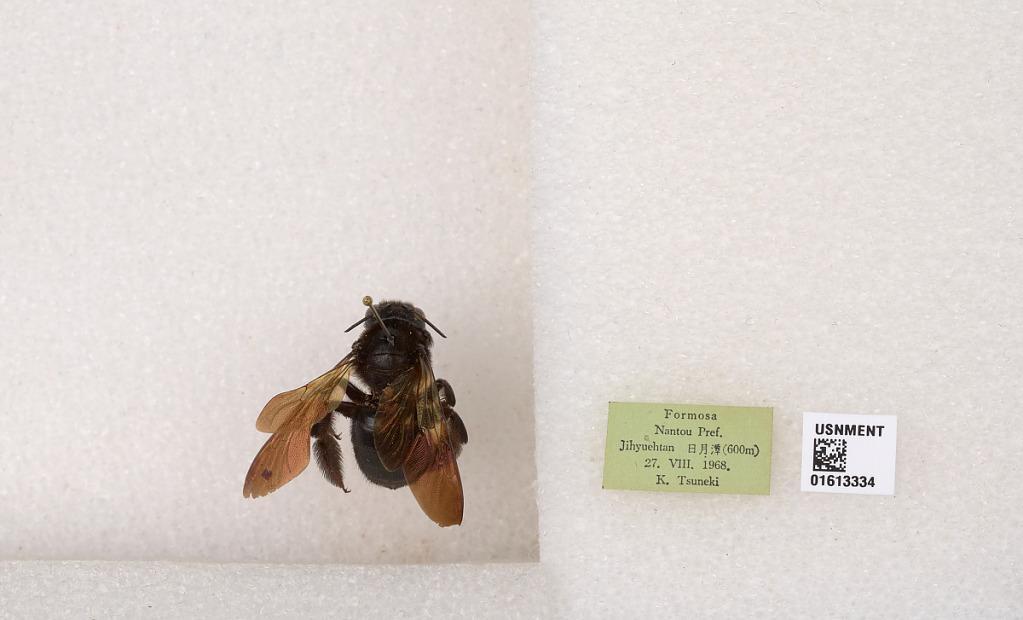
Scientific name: Xylocopa (Biluna) tranquebarorum formosana Matsumura
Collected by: K. Tsuneki
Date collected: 1968-8-27
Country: Taiwan
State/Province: Taiwan
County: Nantou
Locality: Jihyuchtan